Naomi Chapman Woodroof

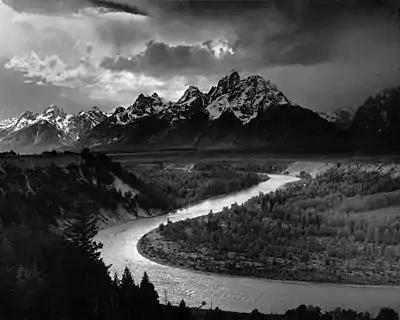
The Snake River, which Naomi Chapman Woodroof had to cross twice each day in order to attend school.

Woodroof was the first woman student and first woman to graduate from the University of the Idaho College of Agriculture, and the first woman to be inducted into the Georgia Agriculture Hall of Fame due to her research in peanut farming. She was responsible for founding the Plant Pathology Department located at the Coastal Plain Experiment Station where she became an essential component to the developments in peanut breeding. Here she developed a method of breeding which allowed for a fivefold increase in peanut crops. This development allowed Georgia to become the United States' leading producer of peanuts. Because of her findings regarding peanuts, she was named an honorary member of the "Ton-an-Acre" Peanut Club.